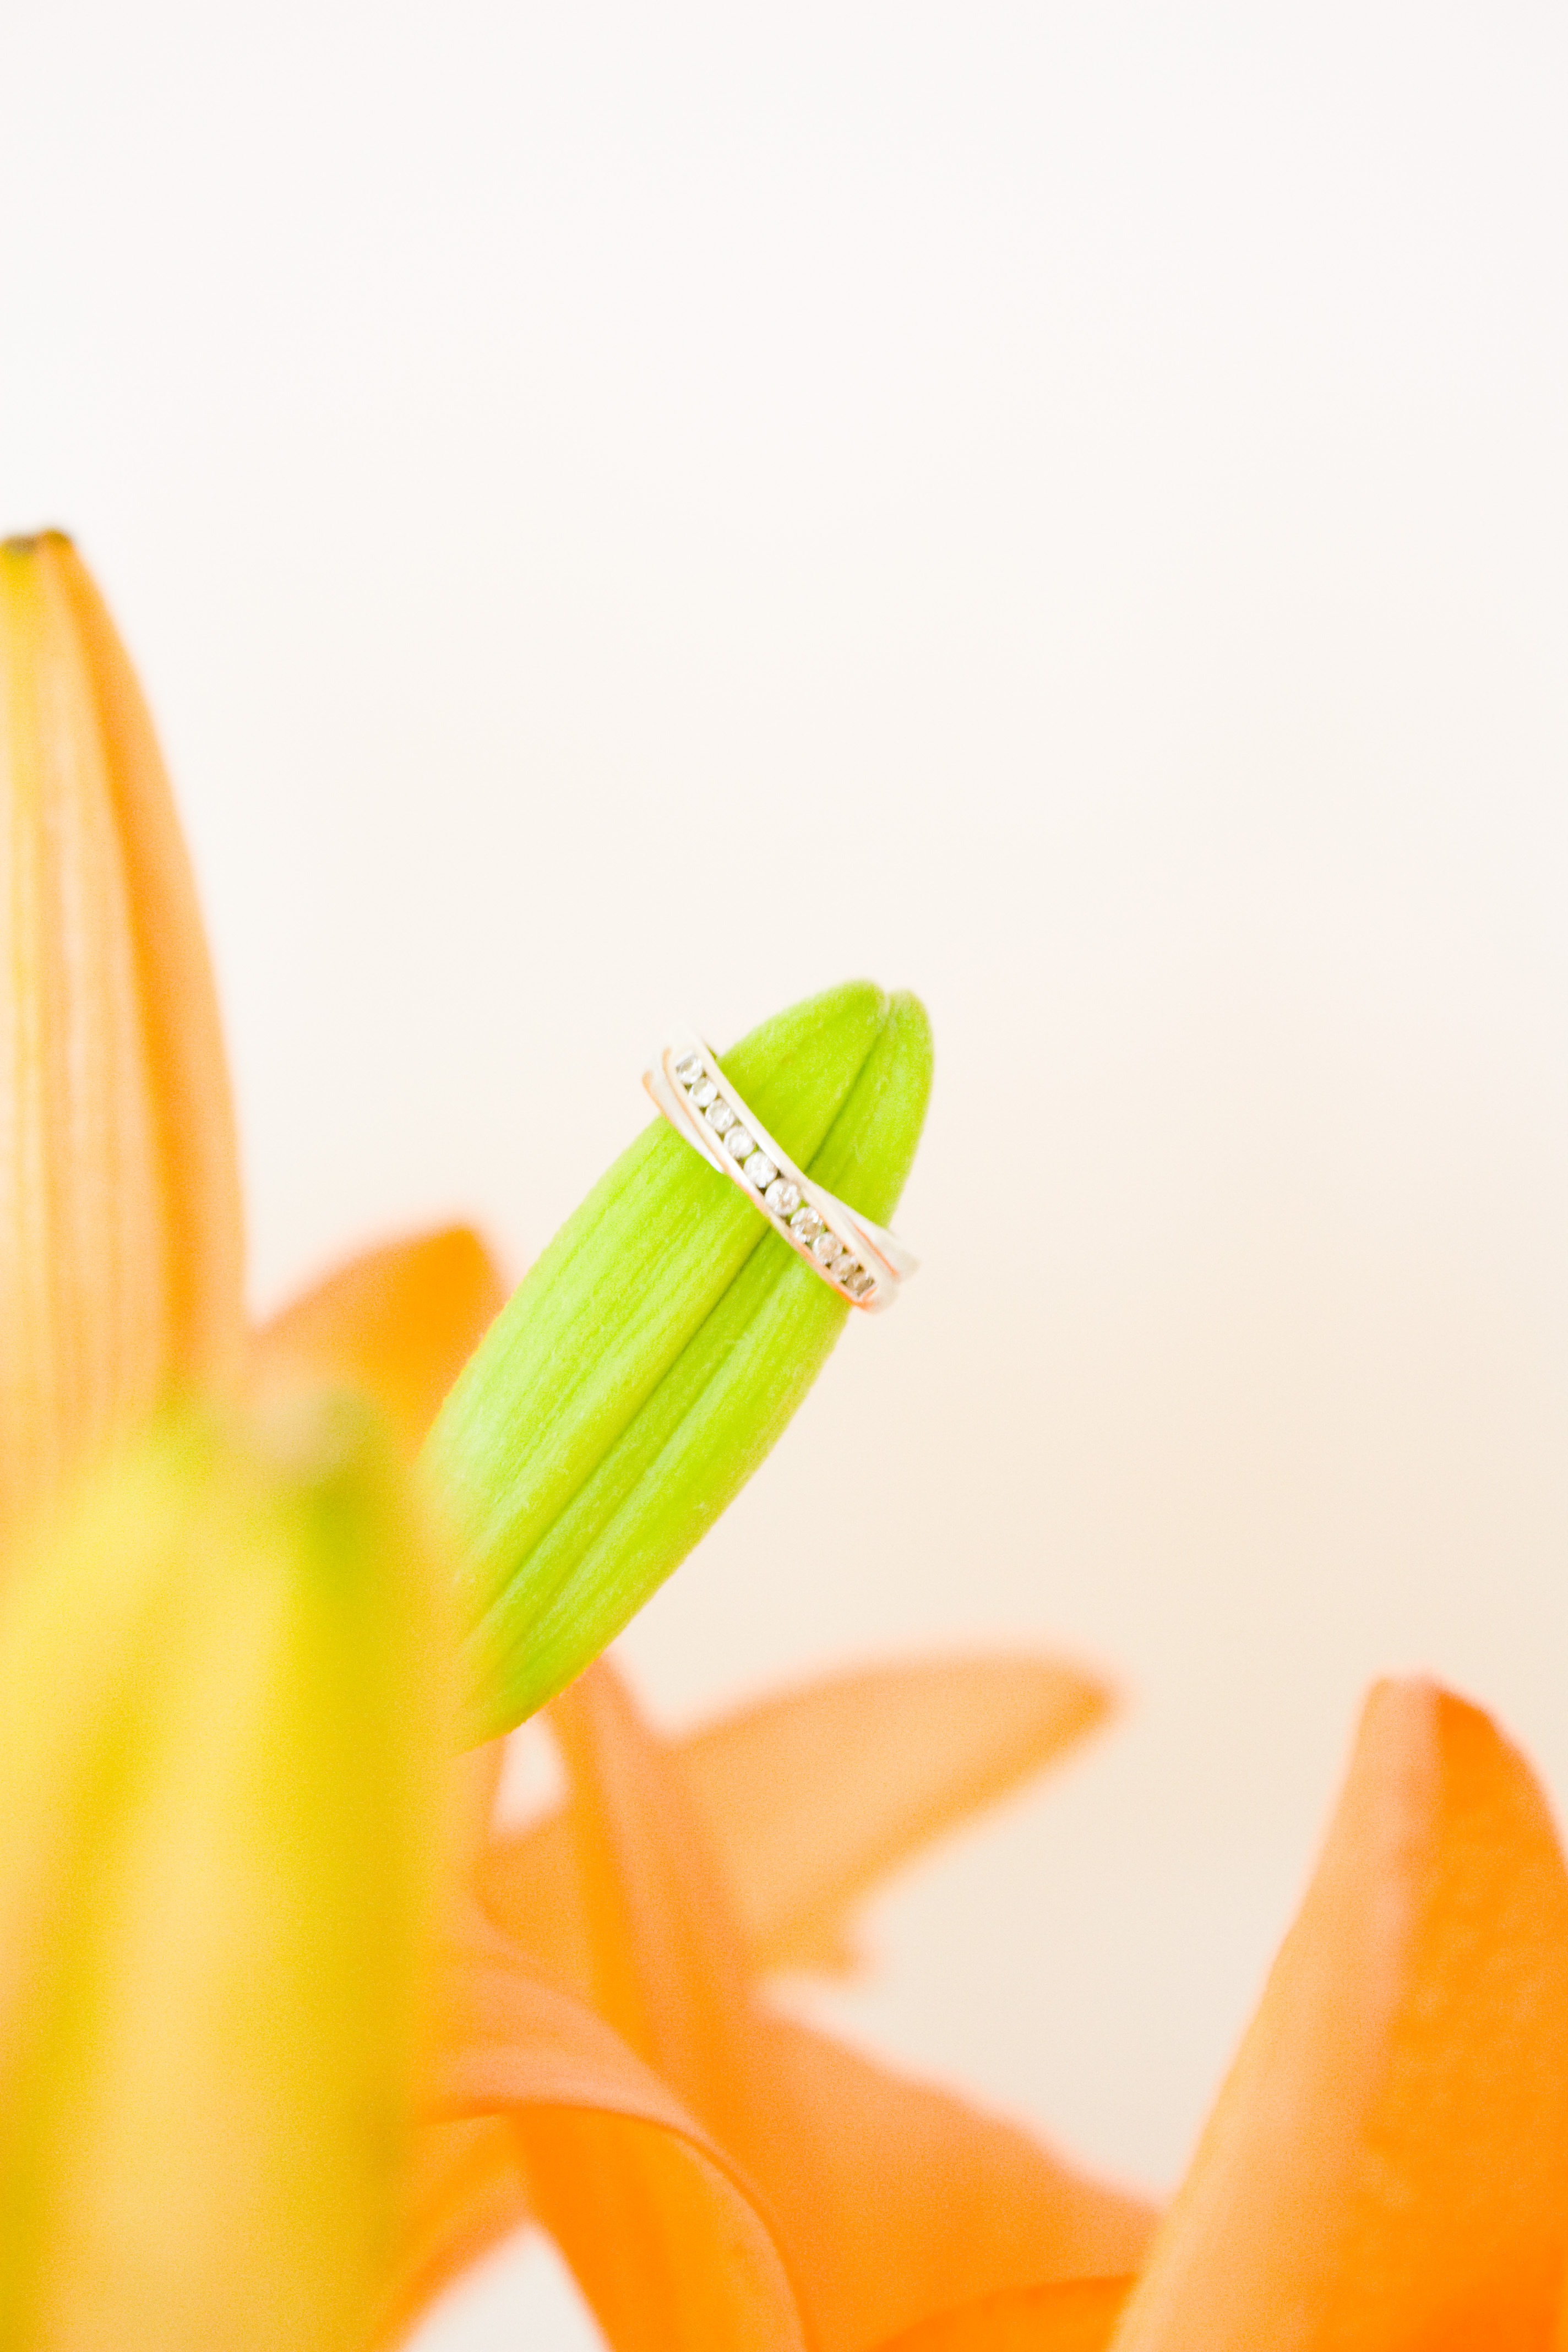
plant, girl, white, fruit, leaf, ring, flower, petal, love, bouquet, gift, food, produce, vegetable, romantic, church, yellow, wedding, bride, groom, cake, engagement, close up, family, friends, gold, happy, relationship, party, lilies, lily, occasion, diamonds, bridesmaid, macro photography, flavor, flowering plant, invitation, proposal, land plant, banana family